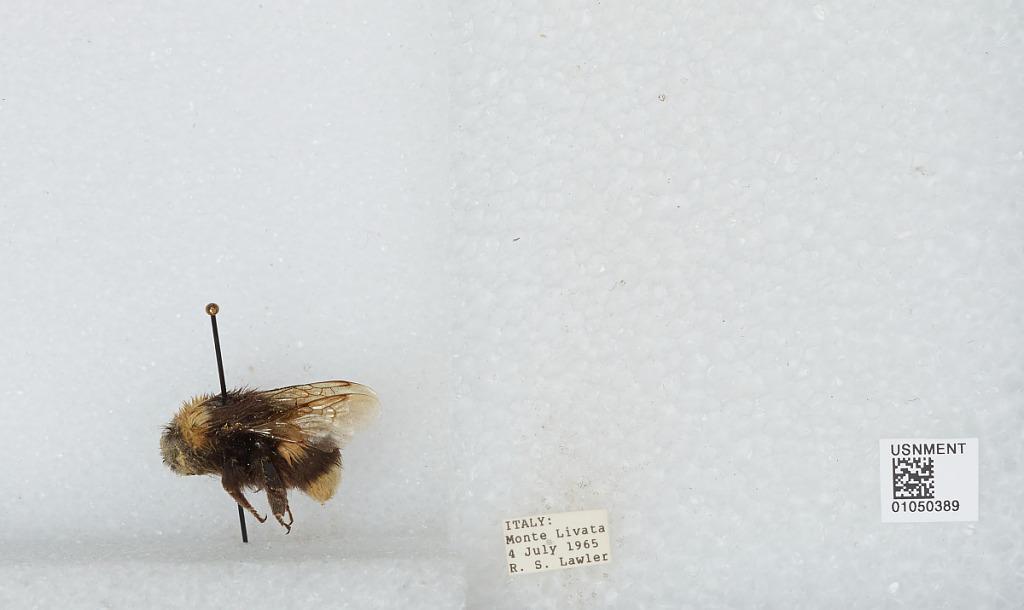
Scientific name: Bombus sp.
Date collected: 1965-7-4
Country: Italy
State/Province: Latium
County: Rome
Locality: Monte Livata